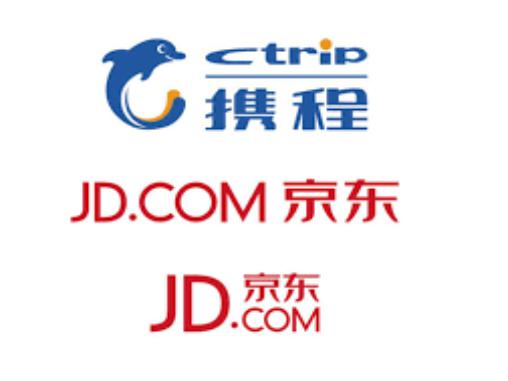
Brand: jd
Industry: Others